Climate change in Antarctica

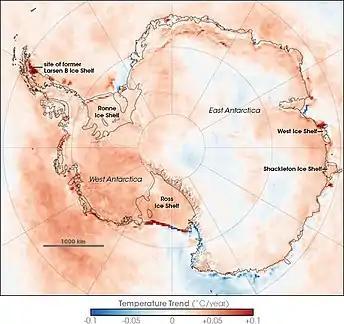
Antarctic surface ice layer temperature trends between 1981 and 2007, based on thermal infrared observations made by a series of NOAA satellite sensors.

Despite its isolation, Antarctica has experienced warming and ice loss in recent decades, driven by greenhouse gas emissions. West Antarctica warmed by over 0.1 °C per decade from the 1950s to the 2000s, and the exposed Antarctic Peninsula has warmed by since the mid-20th century. The colder, stabler East Antarctica did not show any warming until the 2000s. Around Antarctica, the Southern Ocean has absorbed more oceanic heat than any other ocean, and has seen strong warming at depths below . Around the West Antarctic, the ocean has warmed by since 1955.